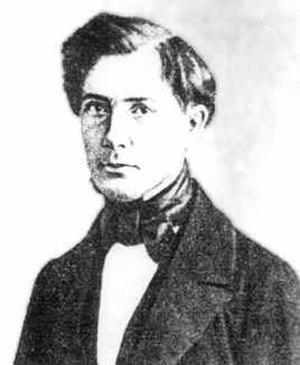
Calcul différentiel et calcul intégral